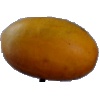
Label: Cucumber Ripe 2